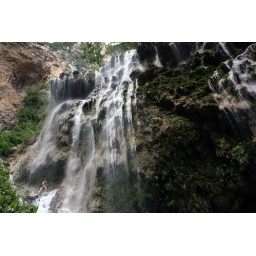
Tolantango Mexico in the state of Hidalgo is home to hot springs, tropical plants and beautiful waterfalls.